Abarth Cisitalia 204A

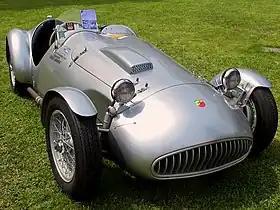

The Abarth Cisitalia 204A was the first product of the recently founded Abarth & C.. As part of a deal in which Abarth took over the liquidated Cisitalia assets, the erstwhile Cisitalia 204 was marketed under both the Abarth and Cisitalia brands. Abarth received two complete 204 Spiders and two or three unfinished chassis in various states of completion; in total six 204A were built. Abarth went on to develop several more cars derived from the Fiat 1100-based Cisitalia 204, following up with the Abarth 205A Berlinetta, Abarth 207A Spyder, Abarth 208A Spyder, and the Abarth 209A Coupé.